Imran Khan

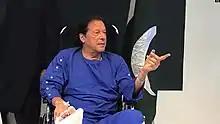
Khan speaking to media at Shaukat Khanum hospital after treatment

Khan contested the 2018 Pakistani general election from NA-35 (Bannu), NA-53 (Islamabad-II), NA-95 (Mianwali-I), NA-131 (Lahore-IX), and NA-243 (Karachi East-II). According to early official results, Khan's party led the poll. His opposition, mainly the PML (N), alleged large-scale vote rigging and administrative malpractices. On 28 July, election officials declared that Khan's party had won 116 of the 270 seats, giving PTI the most seats in the National Assembly of Pakistan. Khan became the first person in the history of Pakistan elections to contest and win in all five constituencies, surpassing Zulfikar Ali Bhutto, who had contested four but won three constituencies in the 1970 elections.